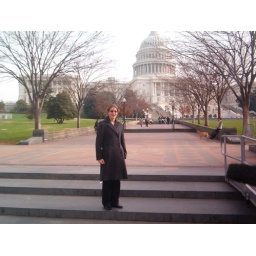
Me in front of capital building (not white house)